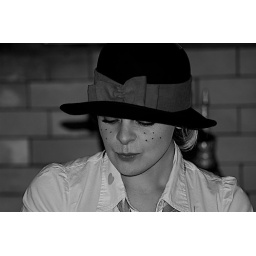
Red bow in black and white